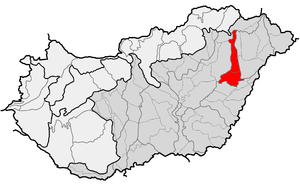
Le Hajdúság est une petite région culturelle de l'est de la Hongrie, comprise dans le comitat de Hajdú-Bihar autour des villes hajdú de Hajdúnánás, Hajdúdorog, Hajdúböszörmény, Hajdúhadház, Hajdúszoboszló, et Vámospércs.